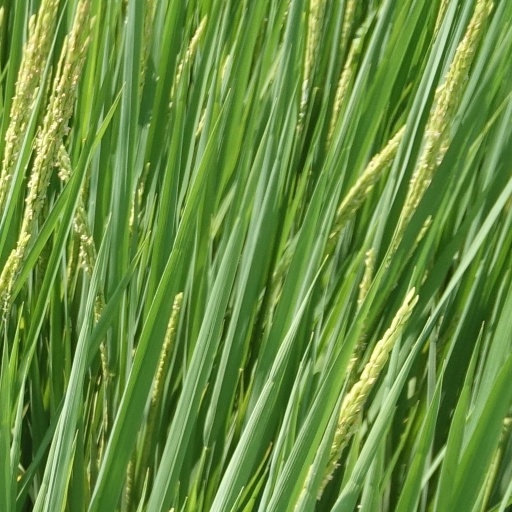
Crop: rice